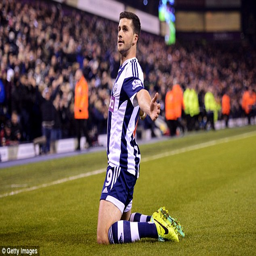
no 9 : person has scored goals in games for club and country